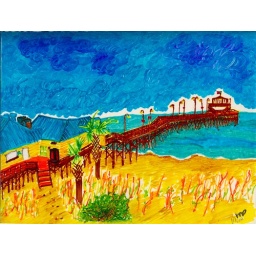
A drawing of the fishing pier in Cherry Grove, SC.  8.5&amp;quot;x11&amp;quot; - Sharpie markers on plastic coated paper